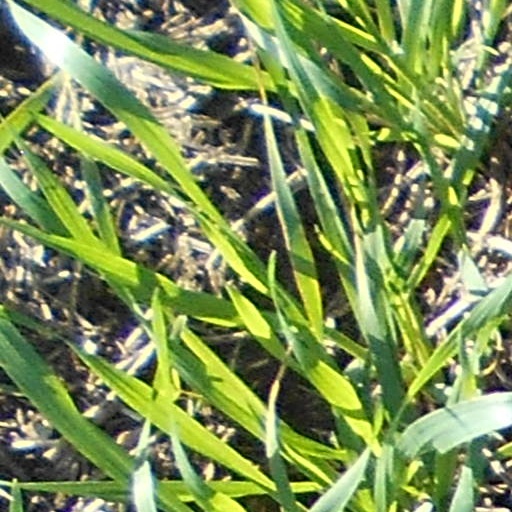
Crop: wheat